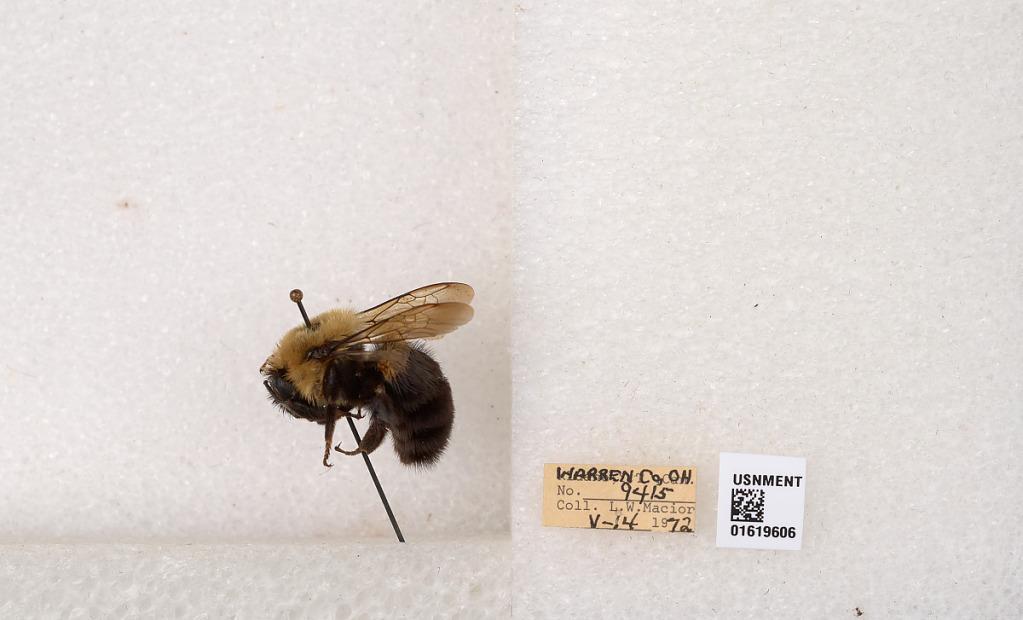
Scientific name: Bombus impatiens Cresson
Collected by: L. Macior
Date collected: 1972-5-14
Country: United States
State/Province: Ohio
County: Warren
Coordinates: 39.4276, -84.1668